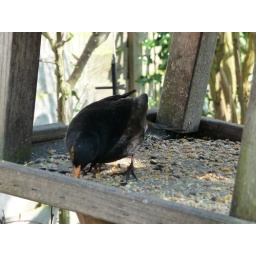
Blackbird on the bird table in April 2009. Turdus merula